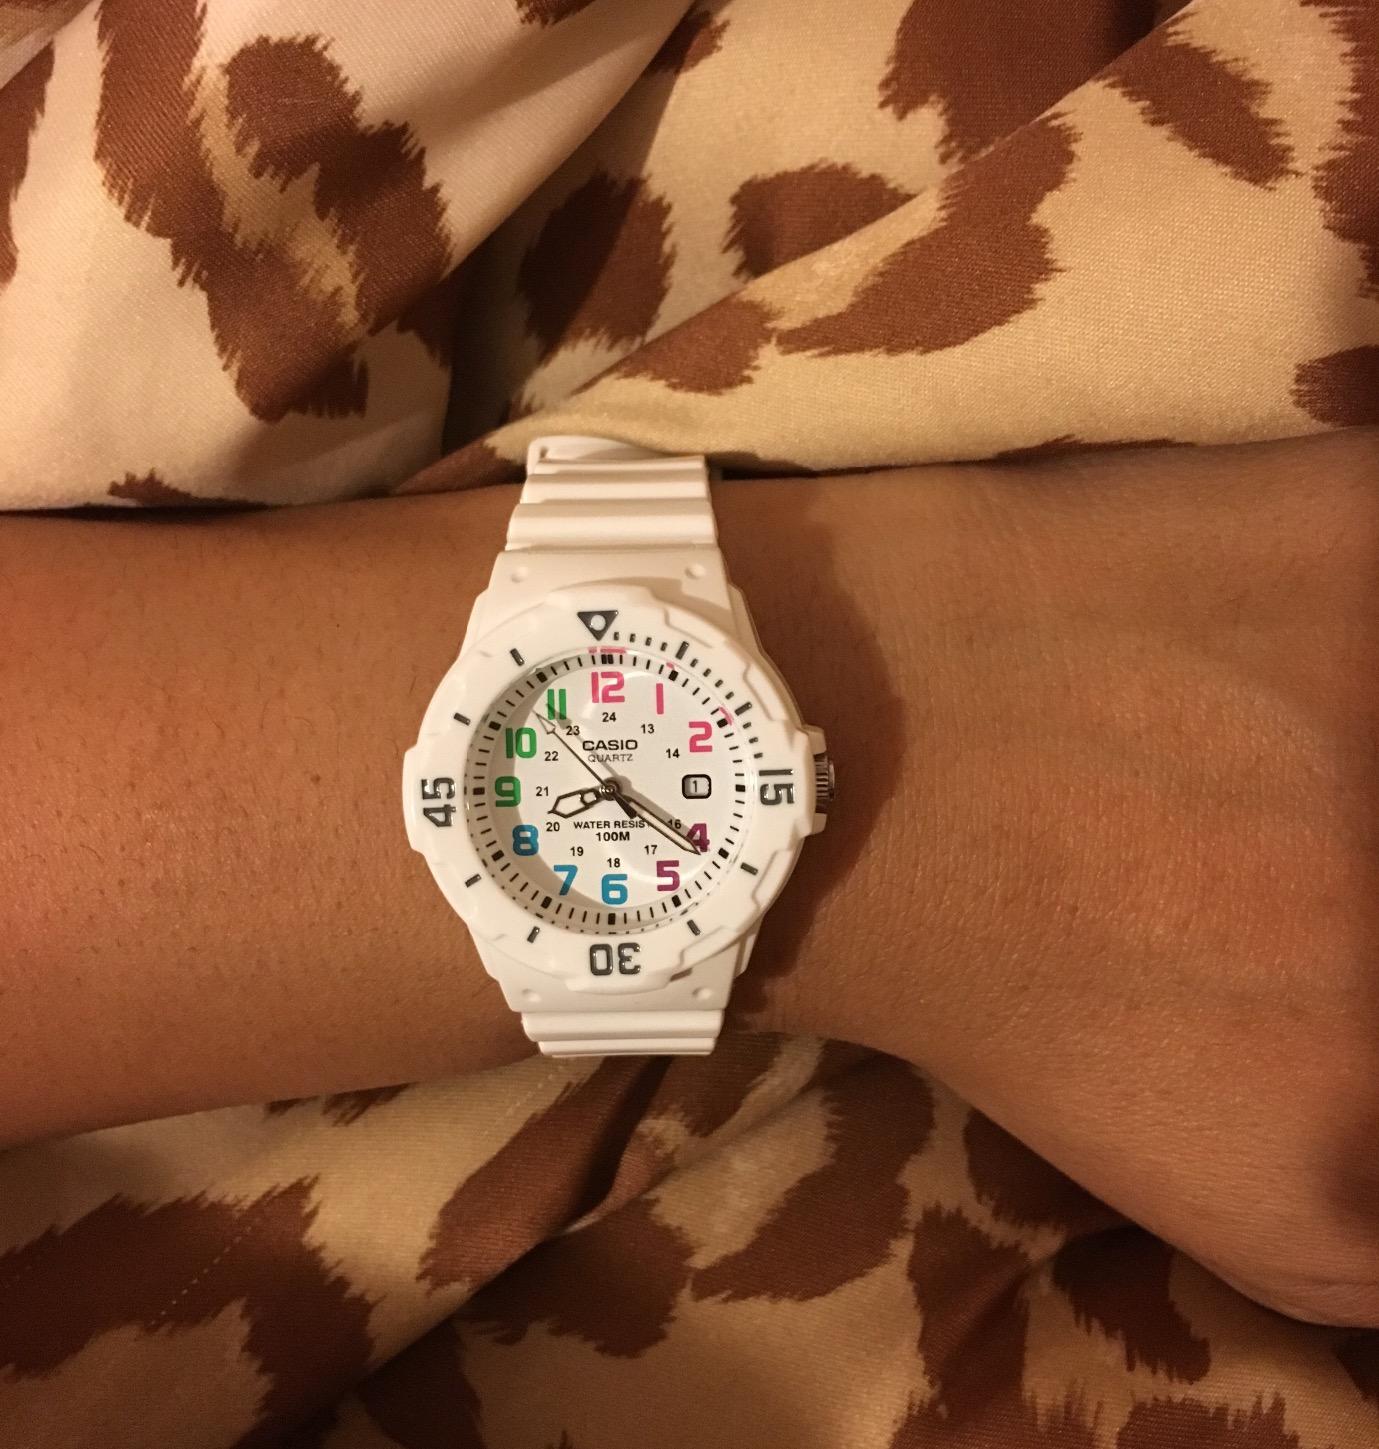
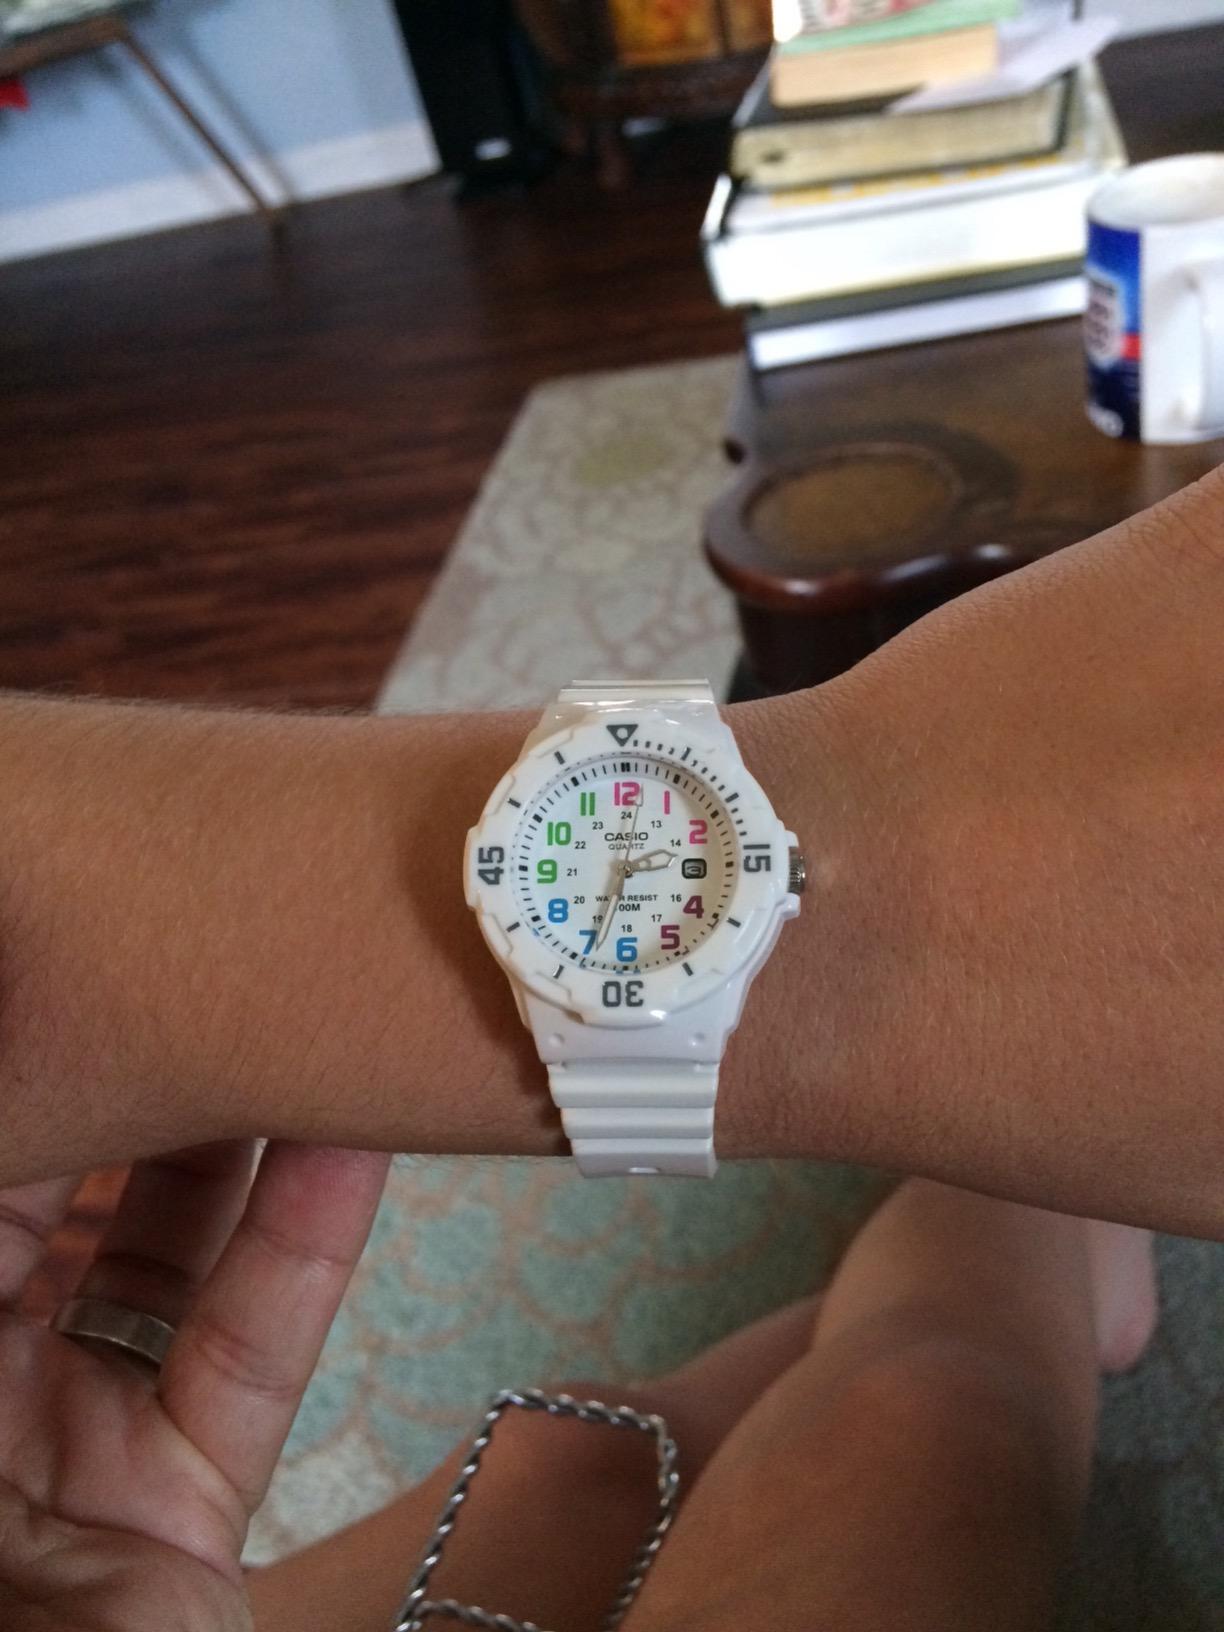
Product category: accessories_watch
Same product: yes